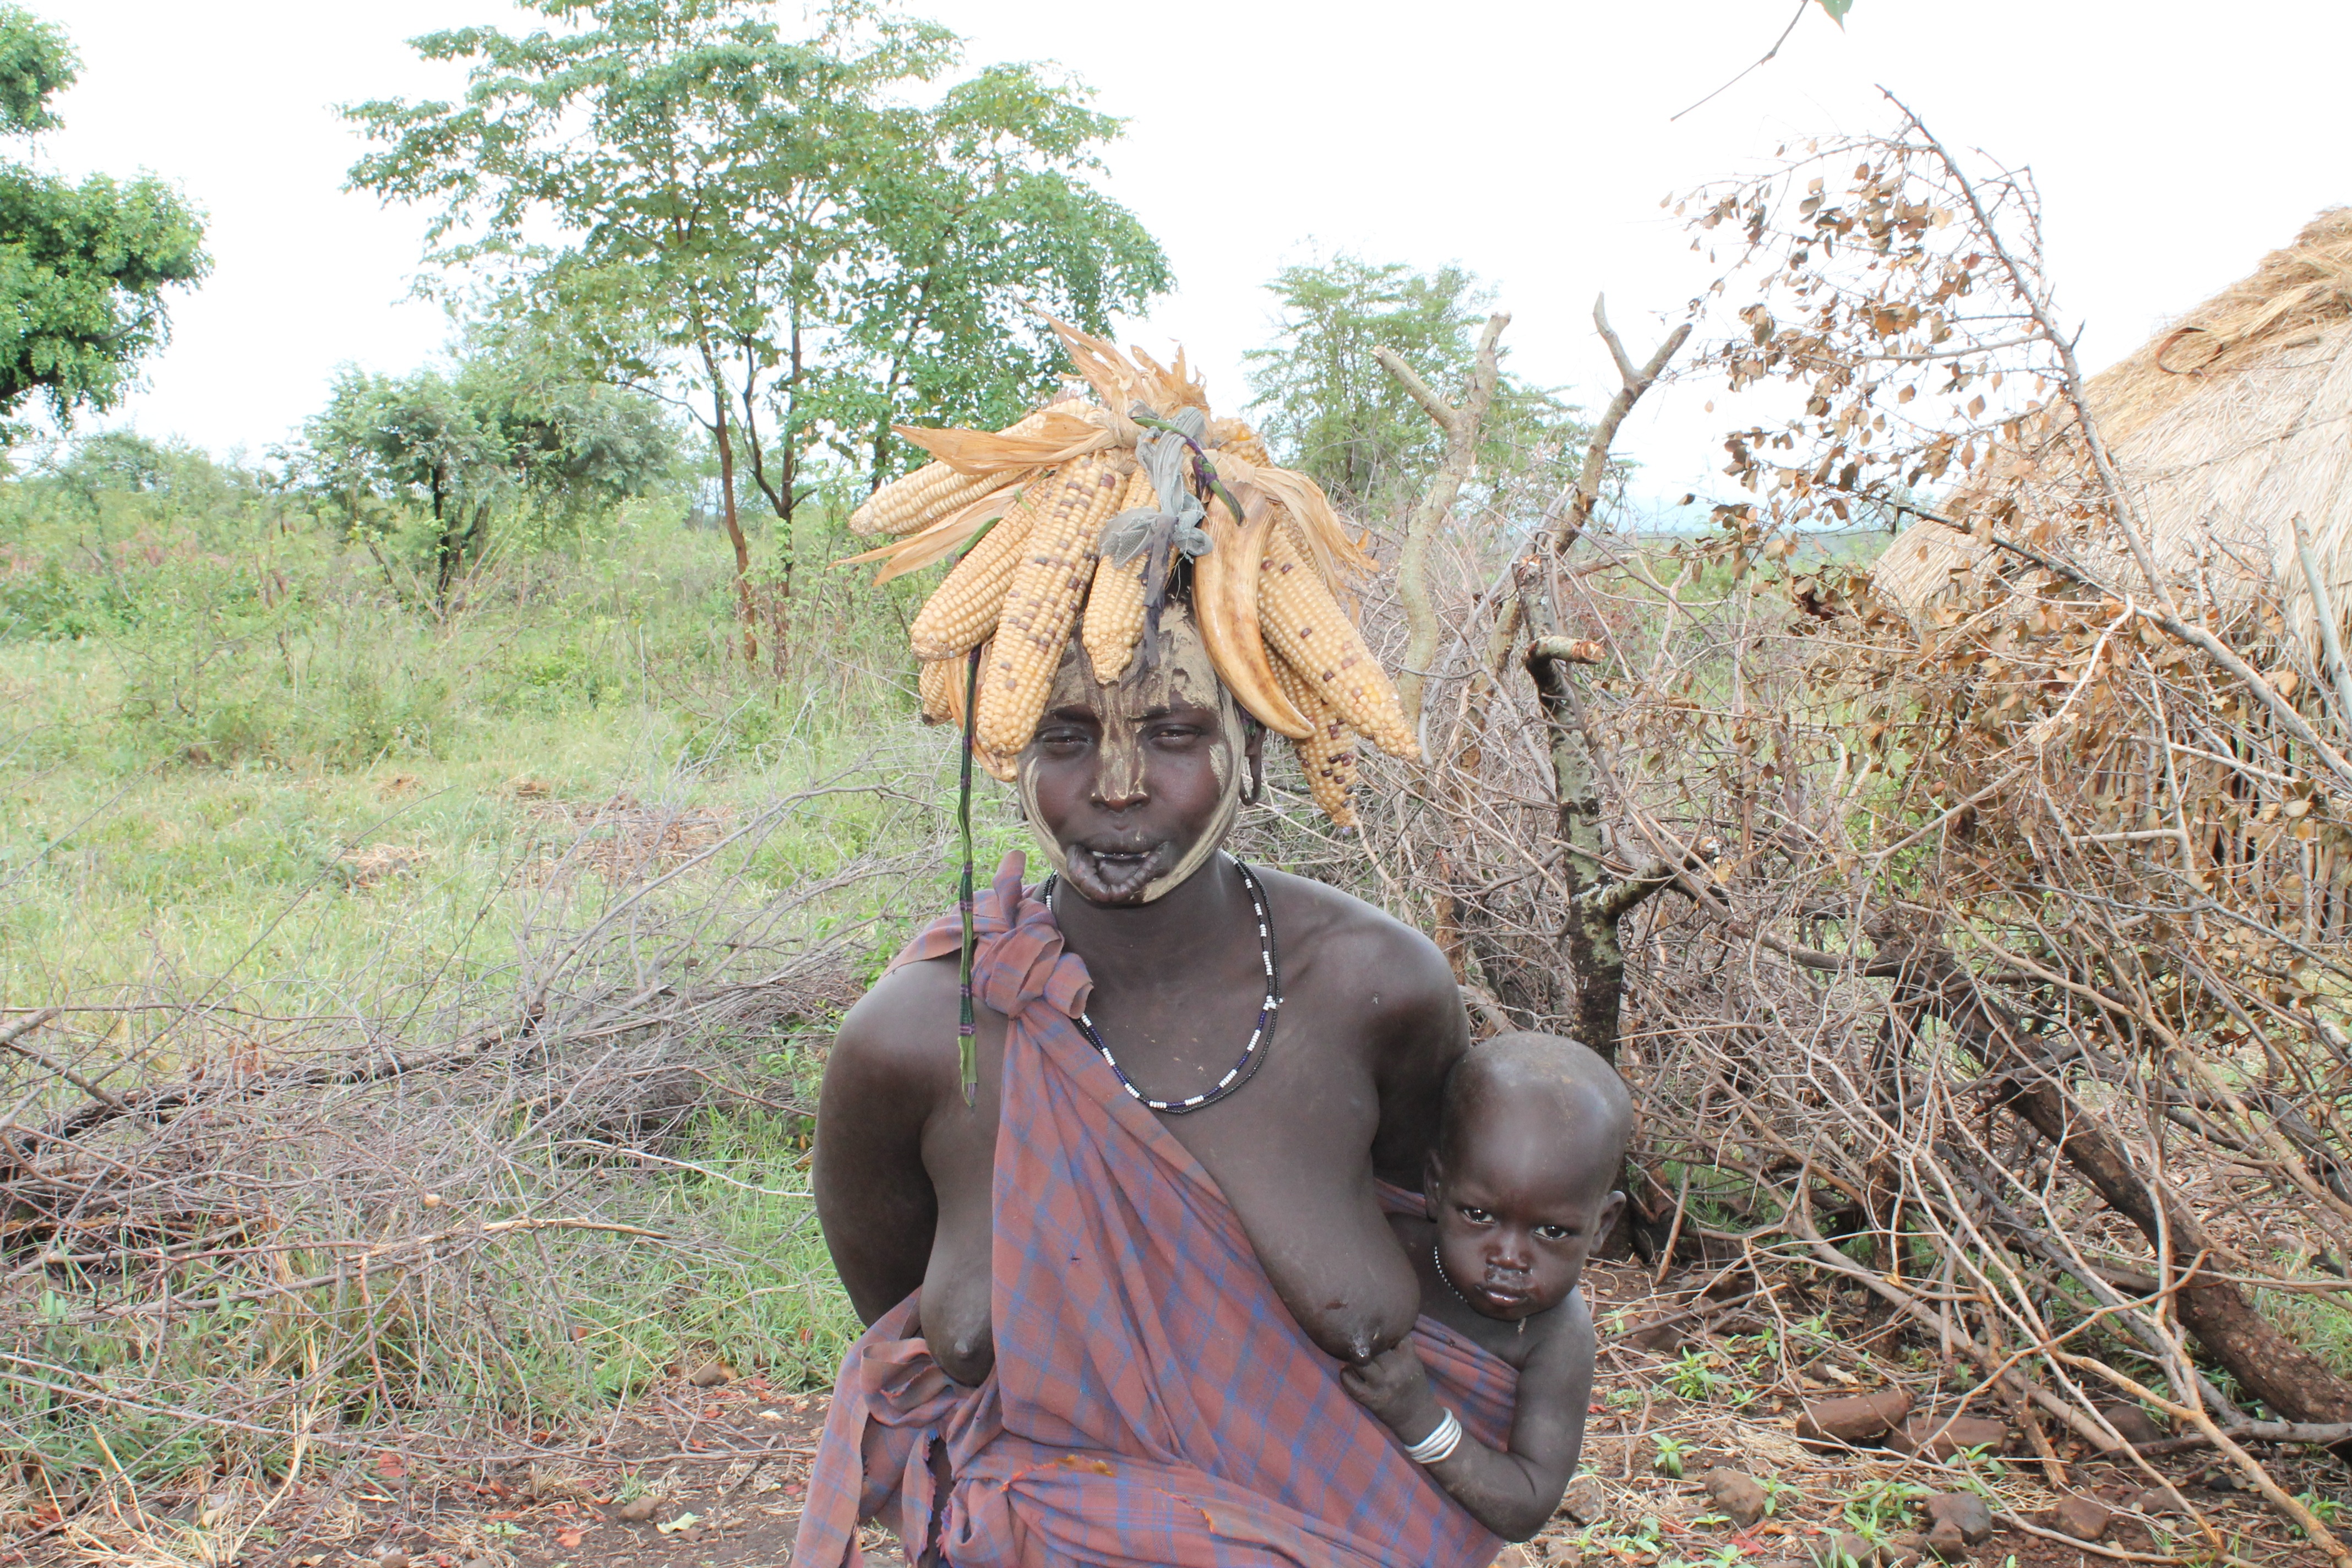
tree, people, woman, valley, jungle, africa, agriculture, tribe, safari, ethiopia, mursi, omo